Elizabeth Preston Anderson

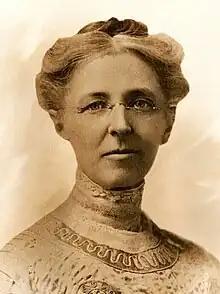

Elizabeth Preston Anderson (April 27, 1861 – November 30, 1954) was an American suffragist and temperance worker. She was a North Dakota advocate of temperance and later an advocate of women's suffrage.